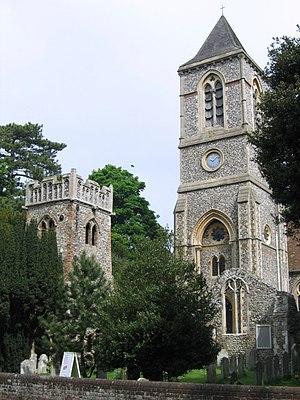
Thorpe St Andrew est une petite ville et une paroisse civile du Norfolk, en Angleterre. Elle est située dans la banlieue de Norwich, à quelques kilomètres à l'est du centre-ville. Administrativement, elle relève du district de Broadland, dont elle est le chef-lieu. Au moment du recensement de 2011, elle comptait 14 556 habitants.